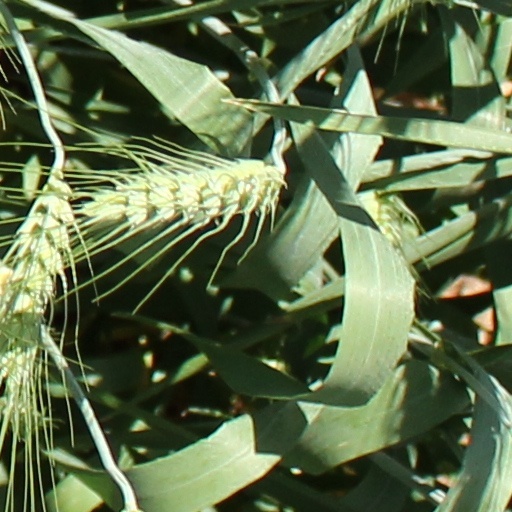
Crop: wheat